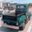
Label: pickup_truck